Carol Sutton (actress)

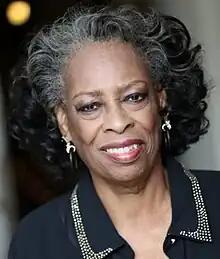

Carol Joan Sutton (née Dickerson; December 3, 1944 – December 10, 2020) was an American actress of theater, film and television. She was best known for her appearances in the films "Steel Magnolias", "Monster's Ball", and "Ray".